Inuit culture

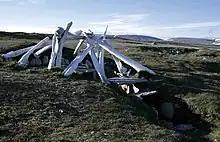
Whalebone house (with reconstructed whalebone dome), near Resolute

The typical Thule house was constructed from a framework of whale jawbones and ribs anchored in the tundra soil with rocks. Animal hides were stretched over the frame, which was covered with sod. As accommodations for long hunting trips, the Thule used hide-tents in the summer.